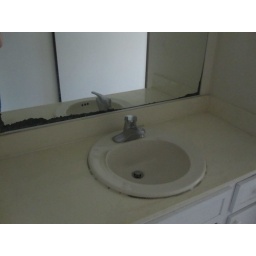
sink in the 2nd bathroom